Tadeusz Ślipko

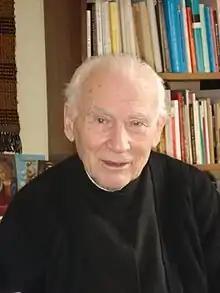
Tadeusz Slipko

Tadeusz Ślipko (January 18, 1918, in Stratyn near Rohatyn, now in Ukraine – May 1, 2015, in Kraków) was a Polish philosopher, chiefly ethicist.